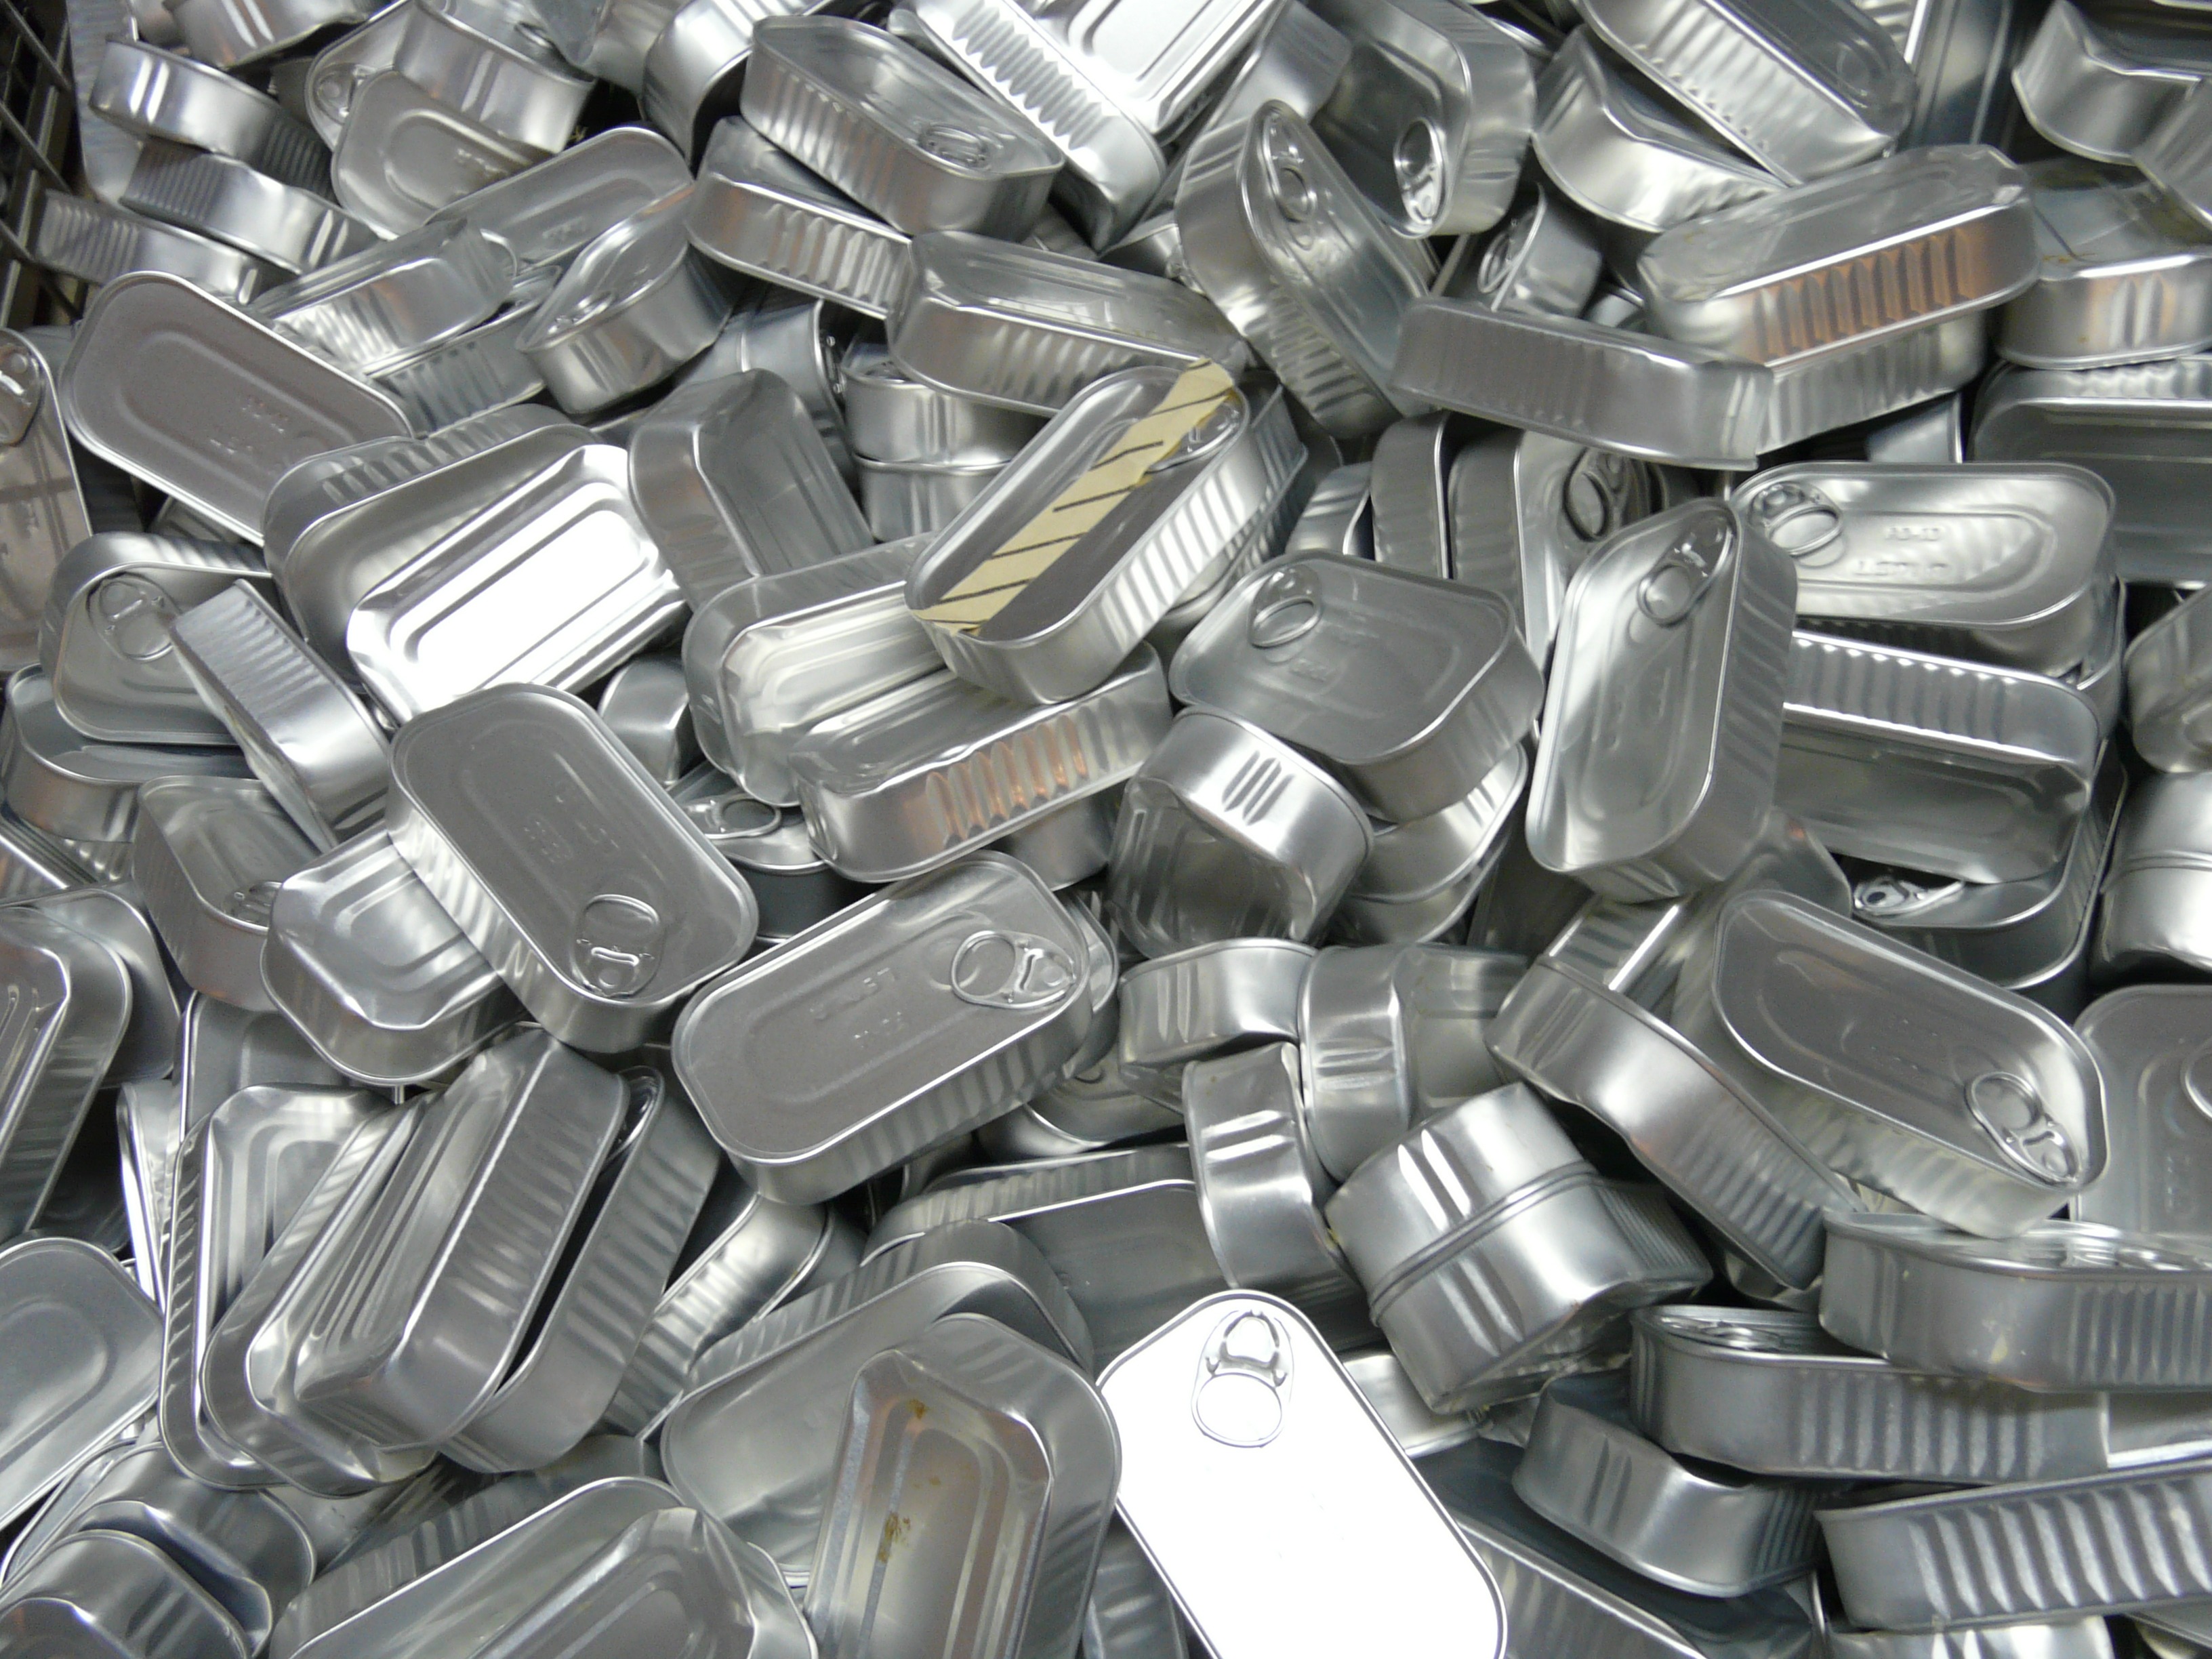
wheel, food, metal, material, tire, grey, cans, iron, scrap, canned, plastic wrap